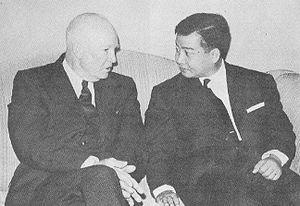
Norodom Sihanouk, né le 31 octobre 1922 à Phnom Penh et mort le 15 octobre 2012 à Pékin, est un homme d'État cambodgien, figure dominante de la vie politique de son pays dans la seconde moitié du XXᵉ siècle. Il a été tour à tour et parfois simultanément roi, Premier ministre, « chef d'État » du royaume, animateur de plusieurs gouvernements en exil, puis à nouveau roi.